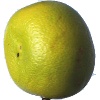
Label: pomelo_sweetie